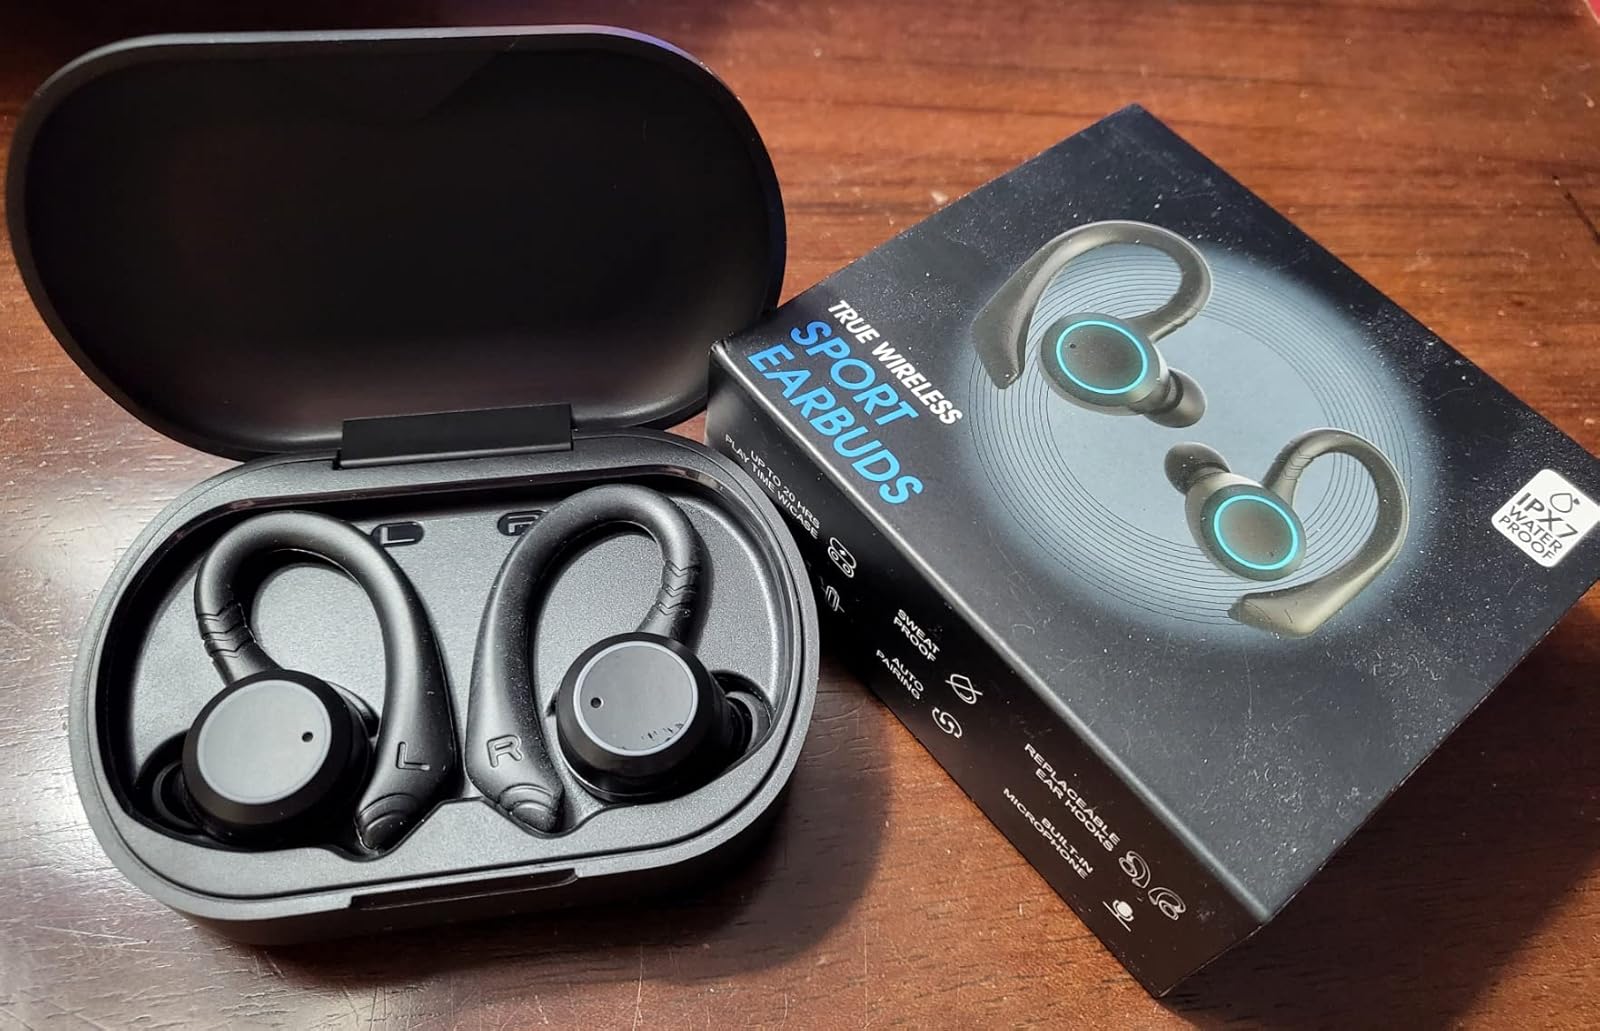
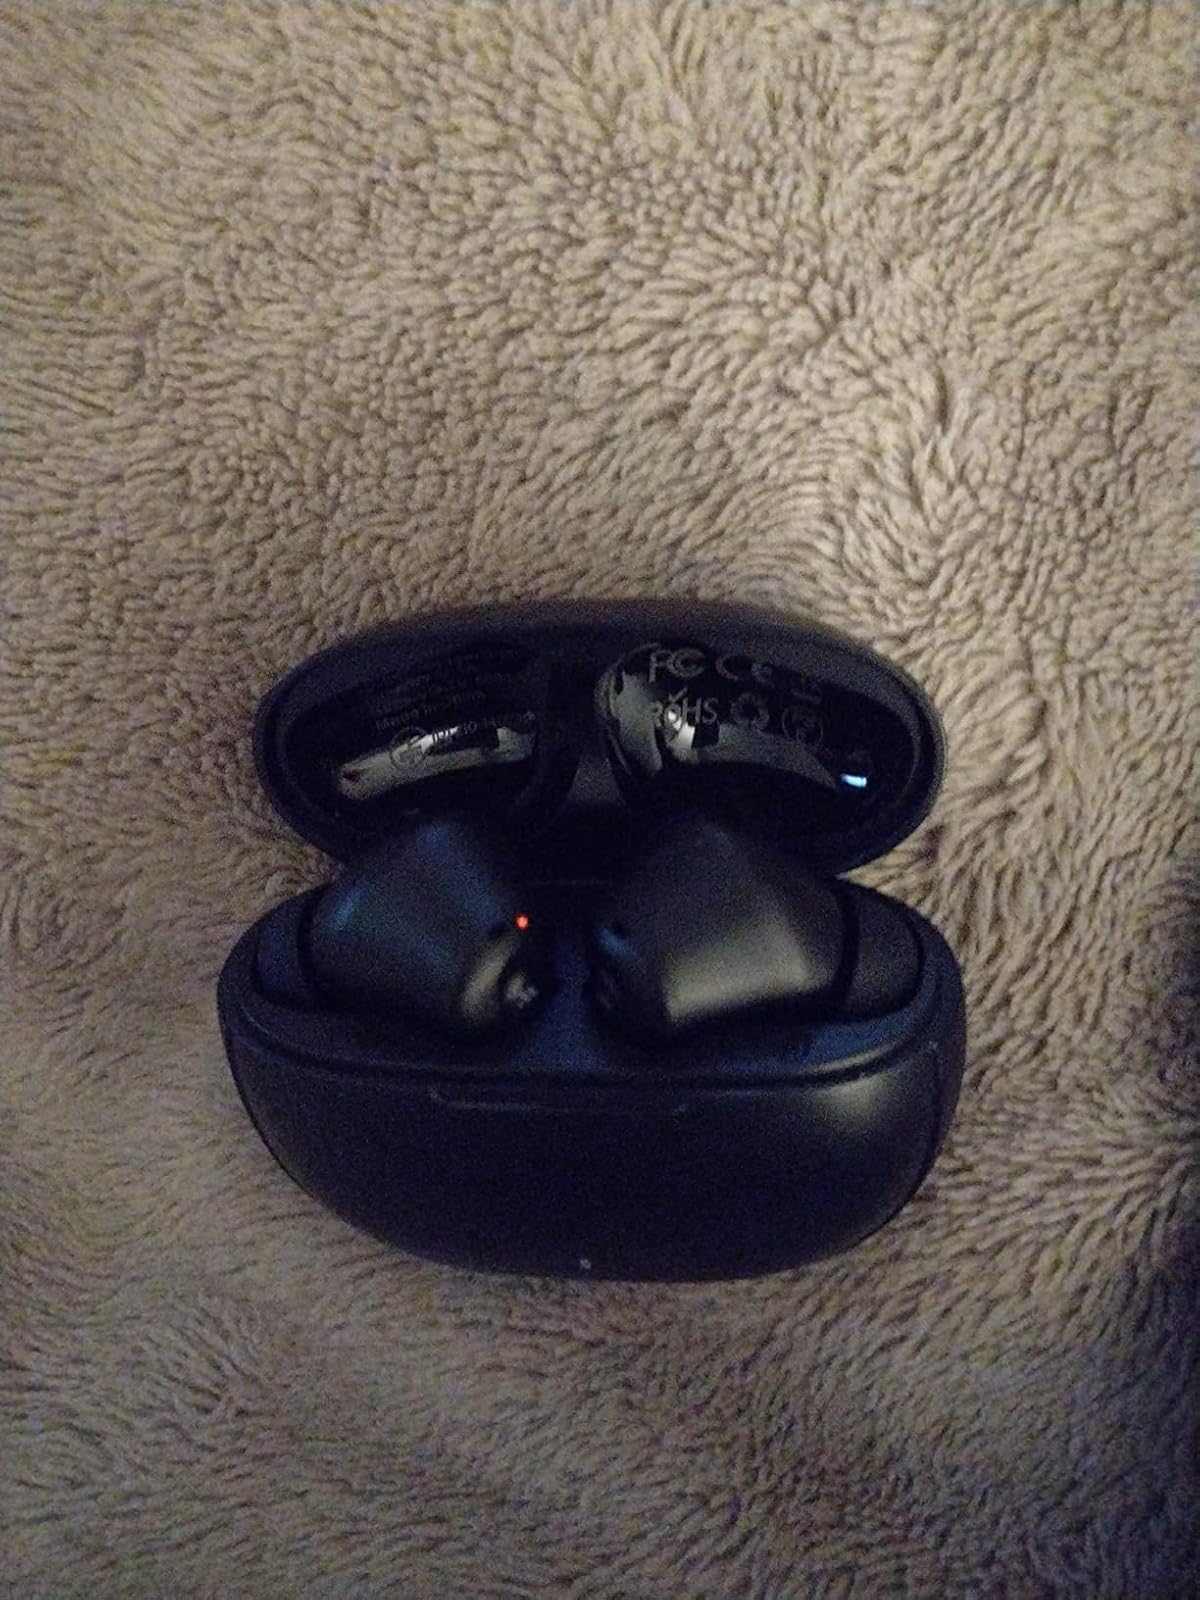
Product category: earbuds
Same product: no